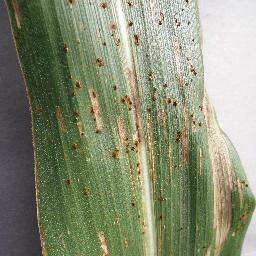
Label: Corn_(Maize)___Gray_Leaf_Spot_(Cercospora)